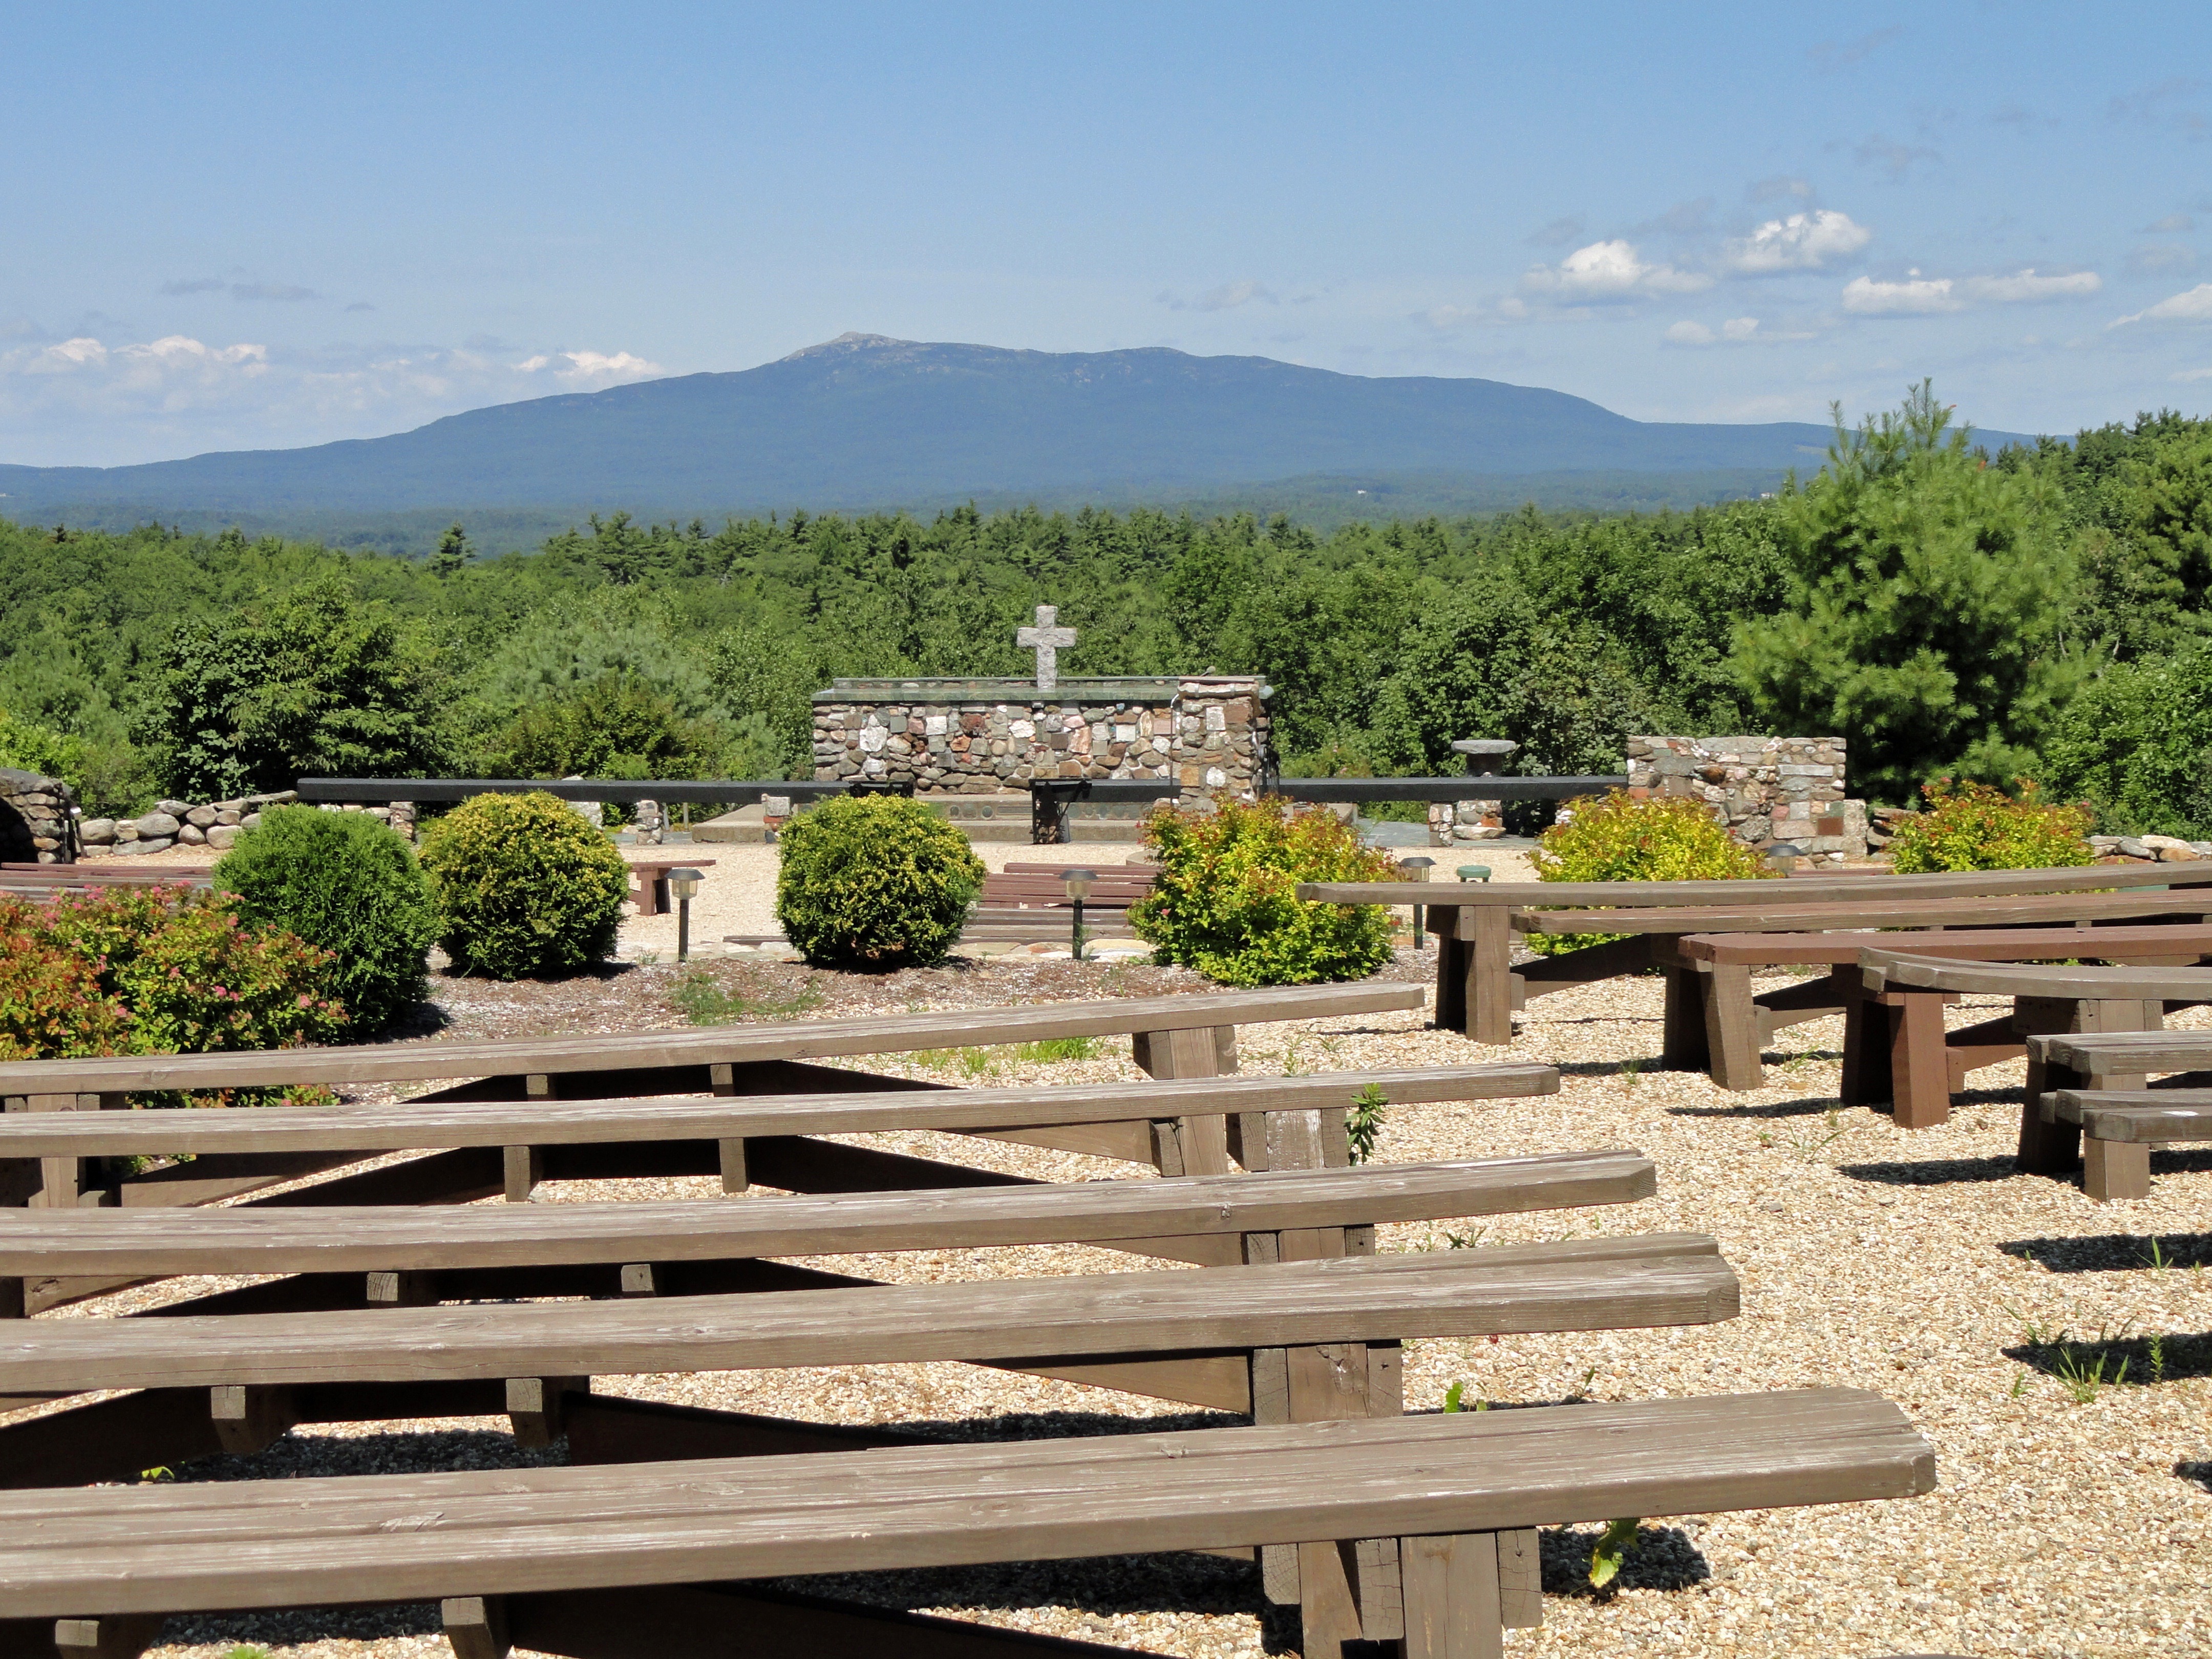
landscape, forest, vacation, village, garden, trees, woods, altar, mountains, ruins, beauty, estate, benches, rural area, new hampshire, ancient history, cathedral of the pines, outdoor church